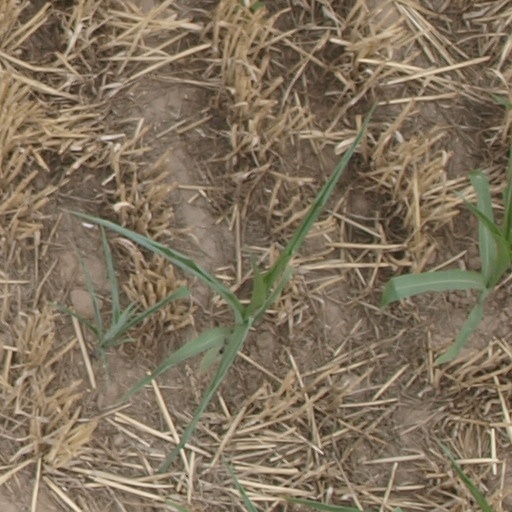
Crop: maize; corn